God in Judaism

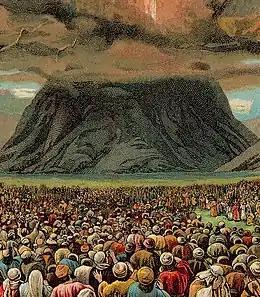
The mass revelation at Mount Horeb in an illustration from a Bible card published by the Providence Lithograph Company, 1907

Most of classical Judaism views God as a personal god, meaning that humans can have a relationship with God and vice versa. Rabbi Samuel S. Cohon wrote that "God as conceived by Judaism is not only the First Cause, the Creative Power, and the World Reason, but also the living and loving Father of Men. He is not only cosmic but also personal...Jewish monotheism thinks of God in terms of definite character or personality, while pantheism is content with a view of God as impersonal." This is shown in the Jewish liturgy, such as in the Adon Olam hymn, which includes a "confident affirmation" that "He is my God, my living God...Who hears and answers." Edward Kessler writes that Hebrew Bible "portrays an encounter with a God who cares passionately and who addresses humanity in the quiet moments of its existence." British chief rabbi Jonathan Sacks suggests that God "is not distant in time or detached, but passionately engaged and present".